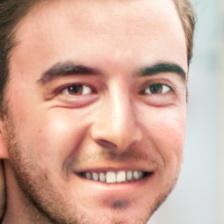
Label: faces